Scharnweberstraße (Berlin U-Bahn)

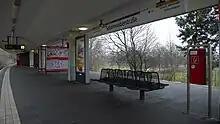
Platform view

Scharnweberstraße is a Berlin U-Bahn station located on the .